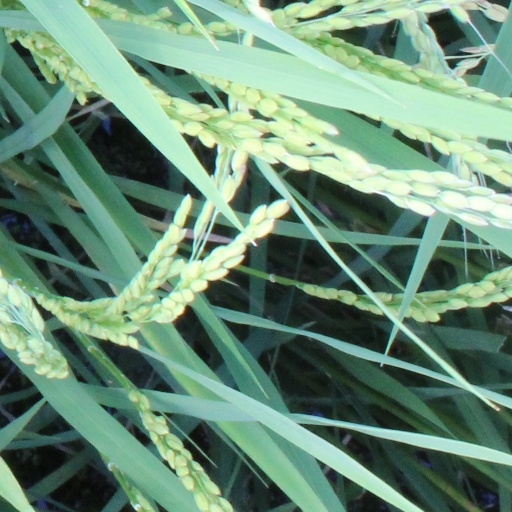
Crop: rice